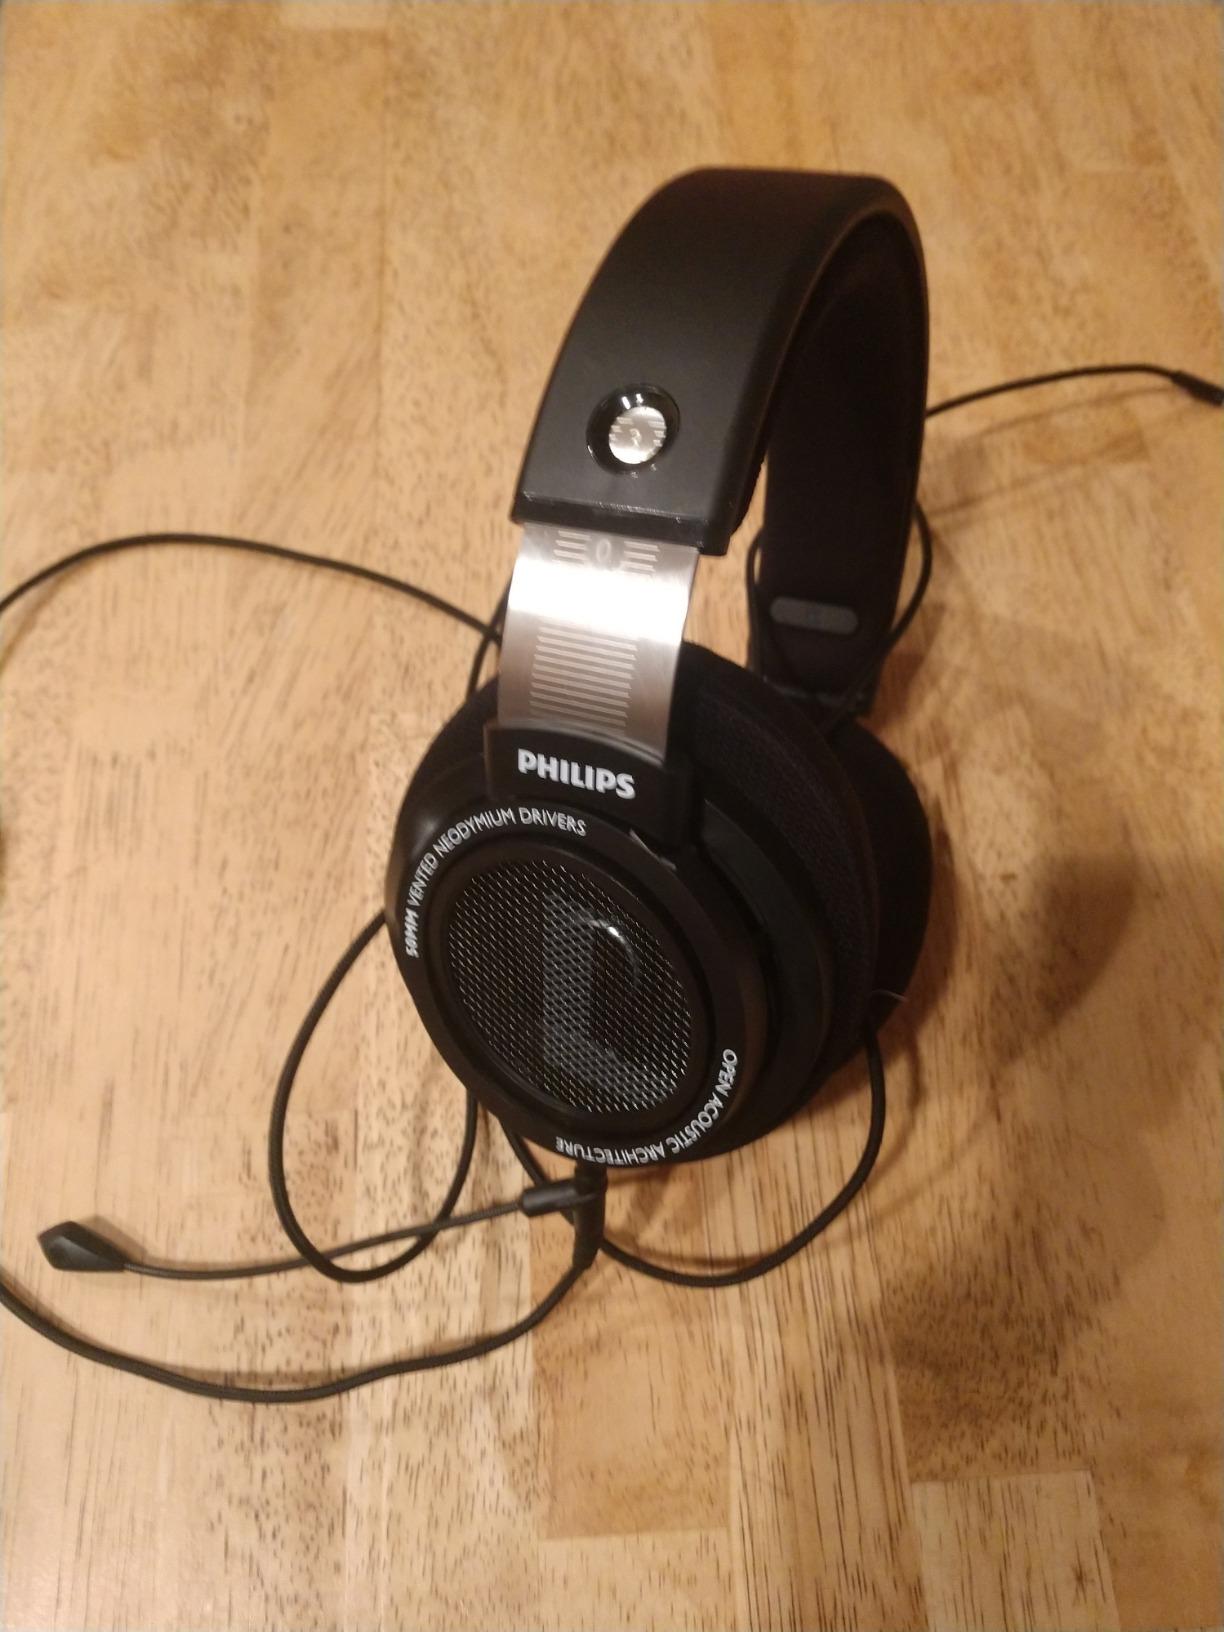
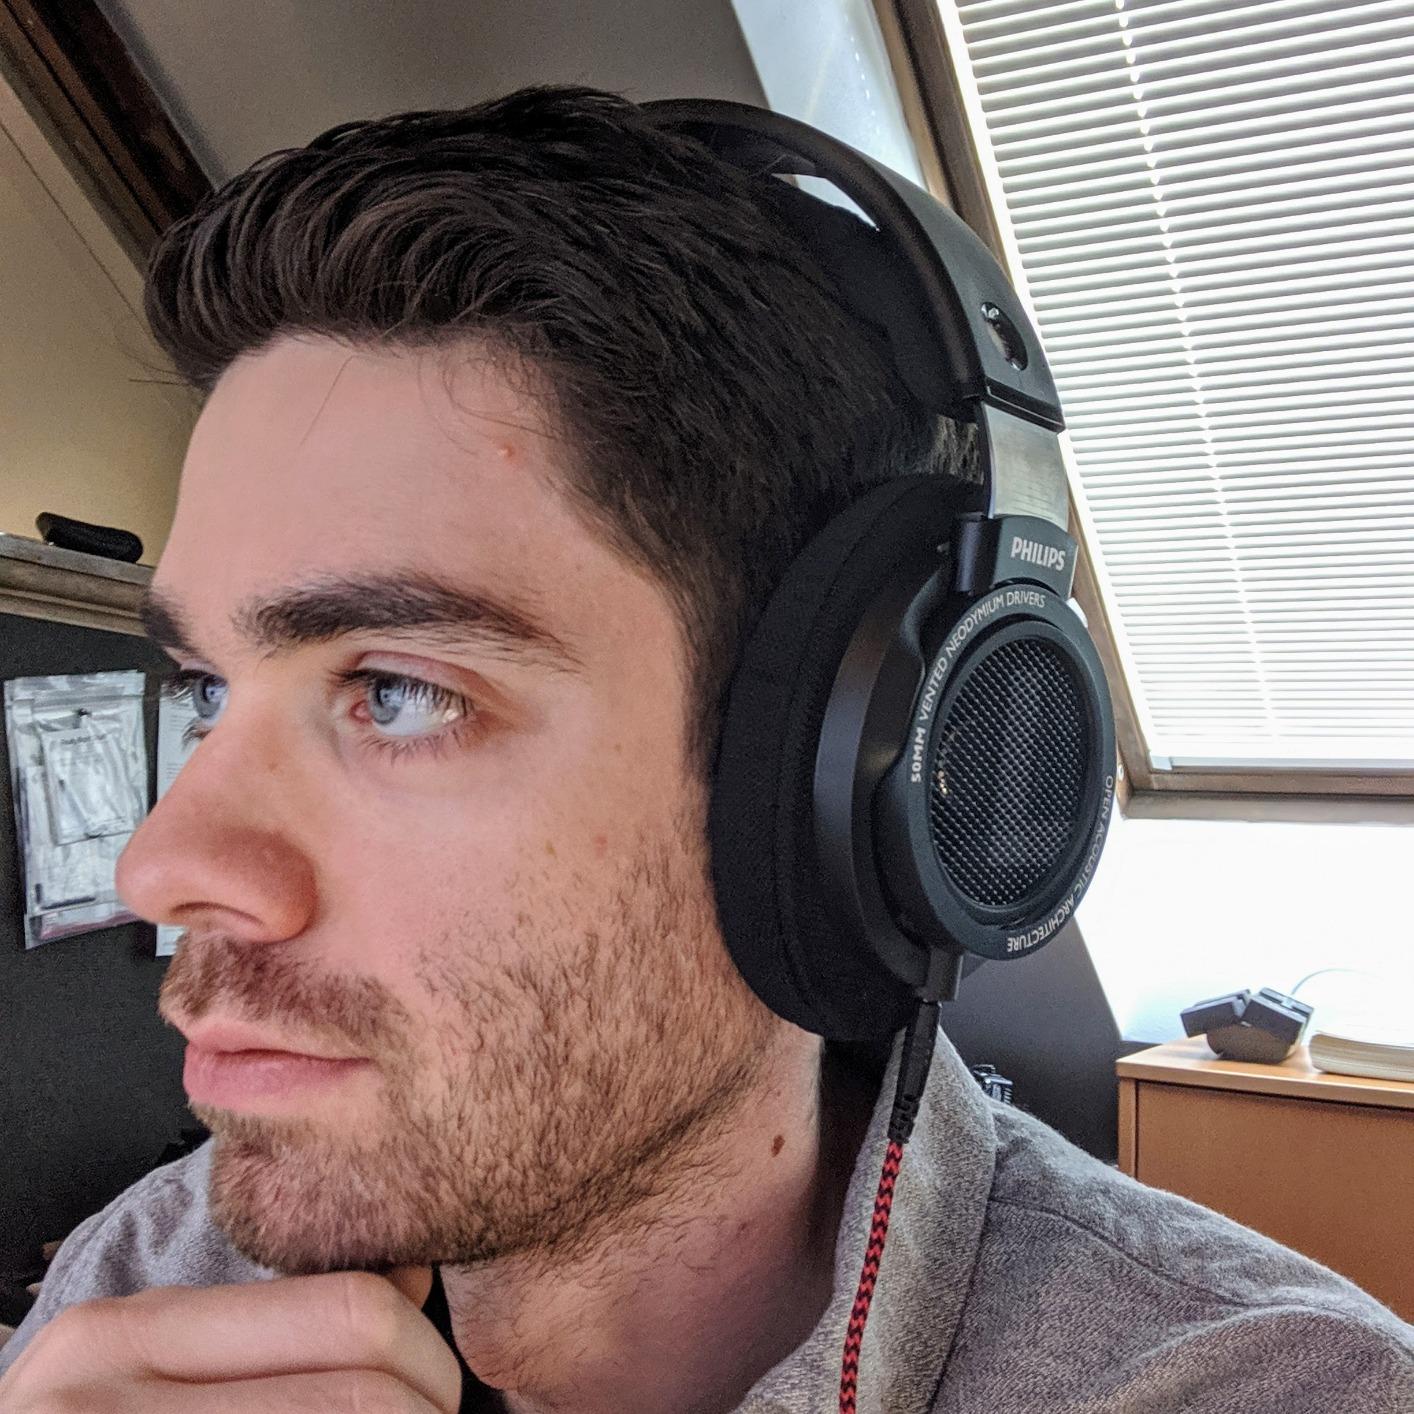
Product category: headphones
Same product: yes